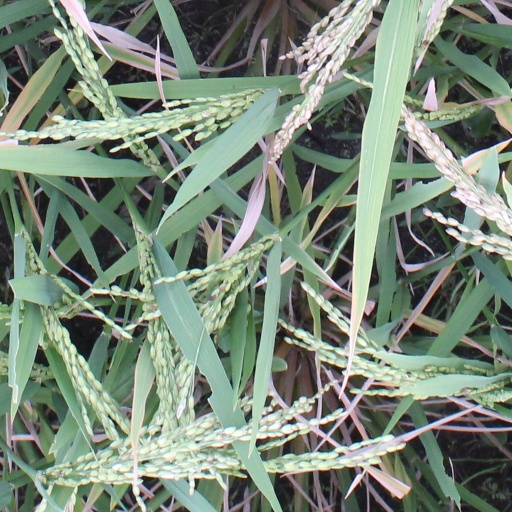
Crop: rice